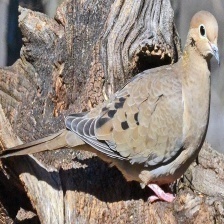
Species: MOURNING DOVE
Scientific name: ZENAIDA MACROURA